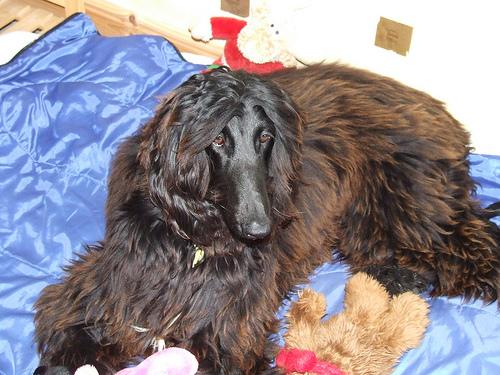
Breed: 222-n000013-Afghan_hound